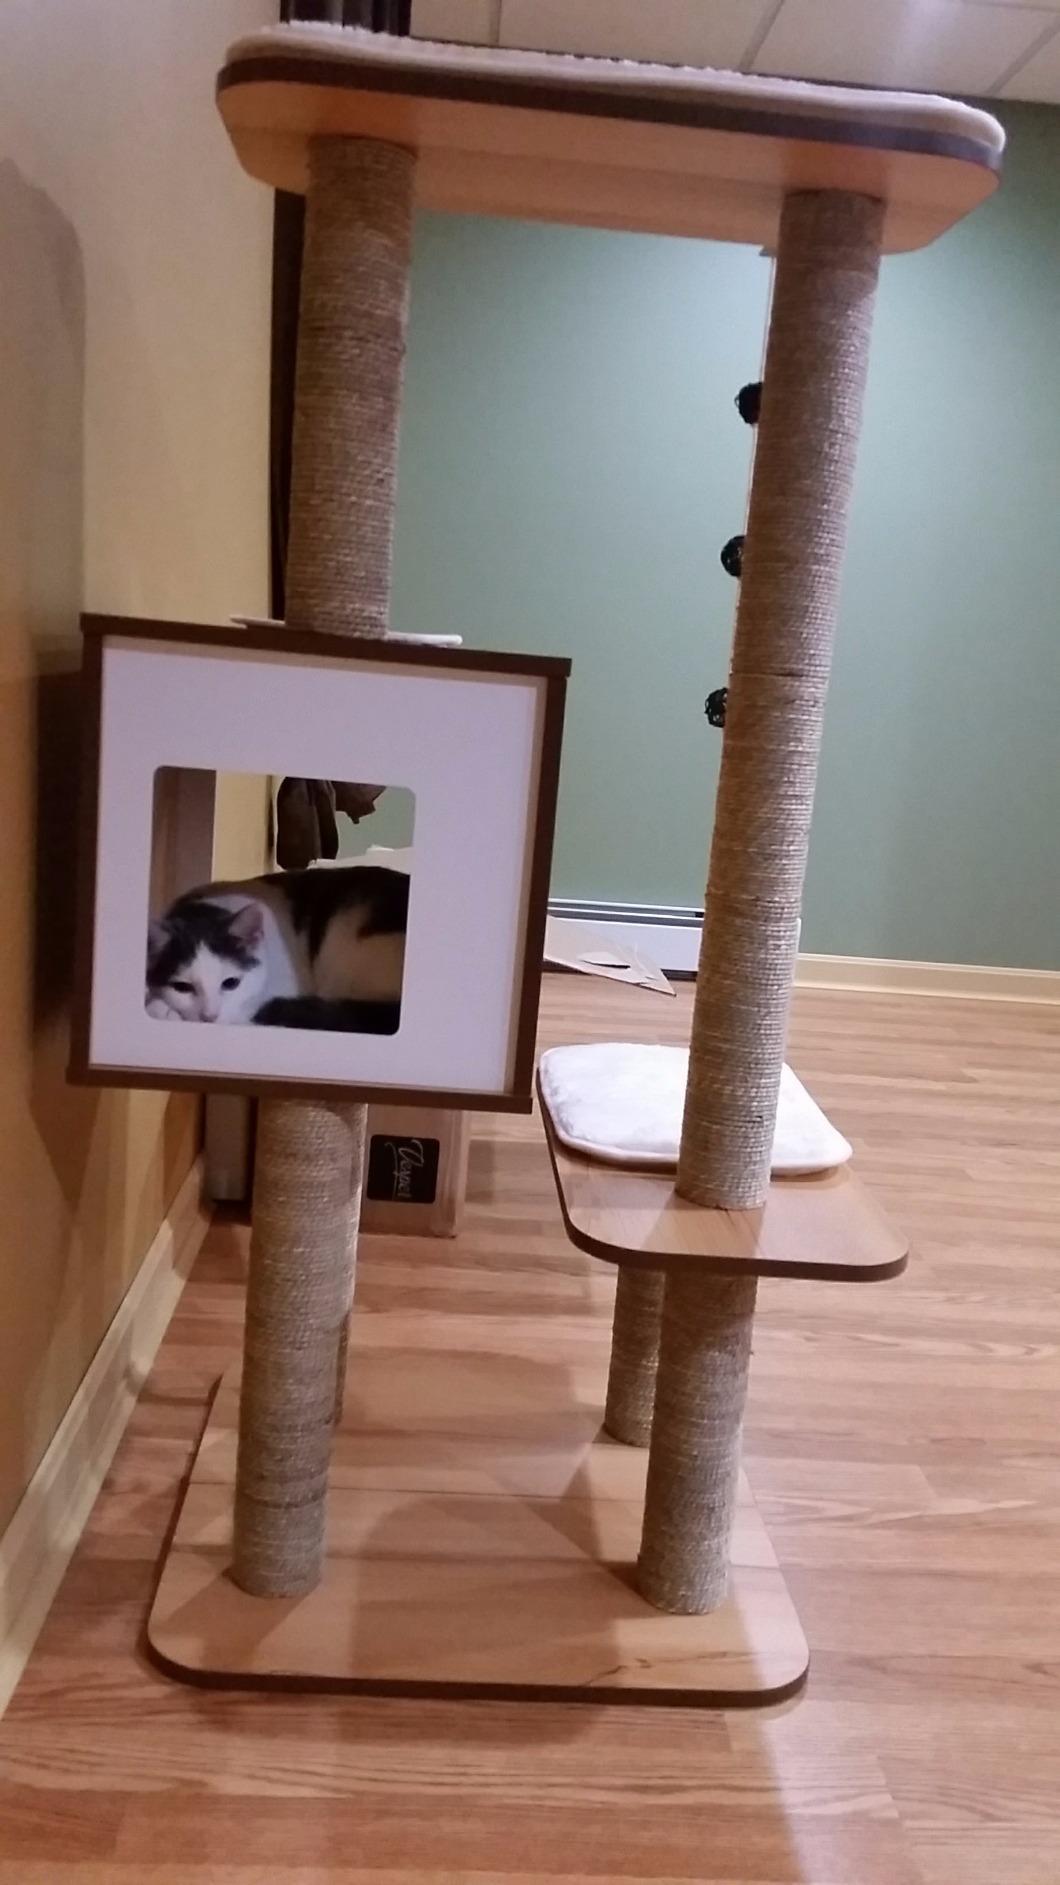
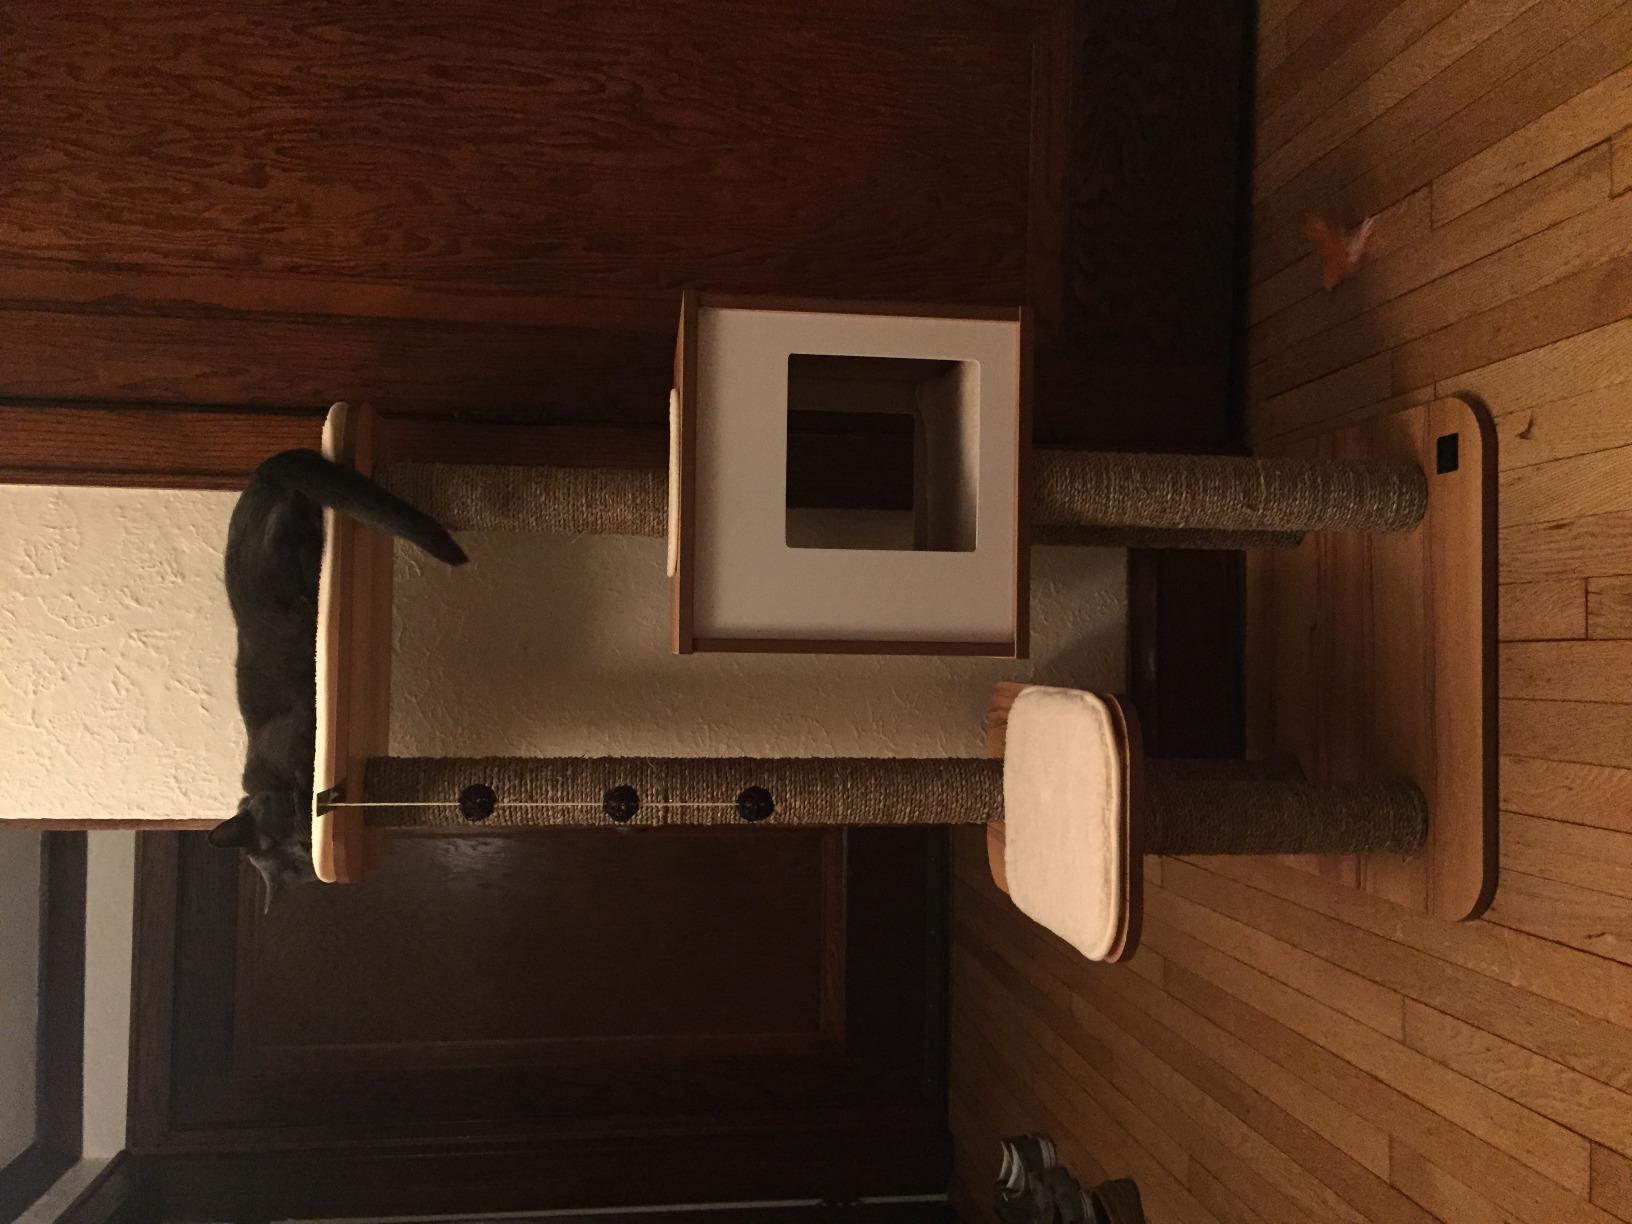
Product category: items_cat tree
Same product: yes